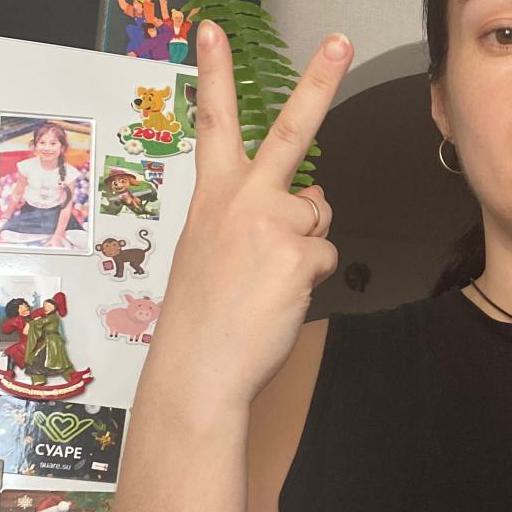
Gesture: peace_inverted